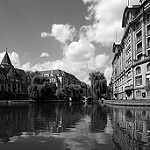
Label: buildings